Dewnarain Poetoe

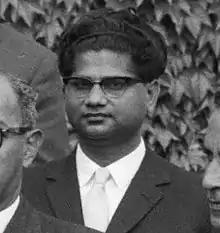
Poetoe (circa 1961)

Dewnarain Poetoe (1923/24 – 14 December 2012) was a member of the Estates of Suriname during the 1950s and 1960s.